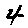
Label: 4